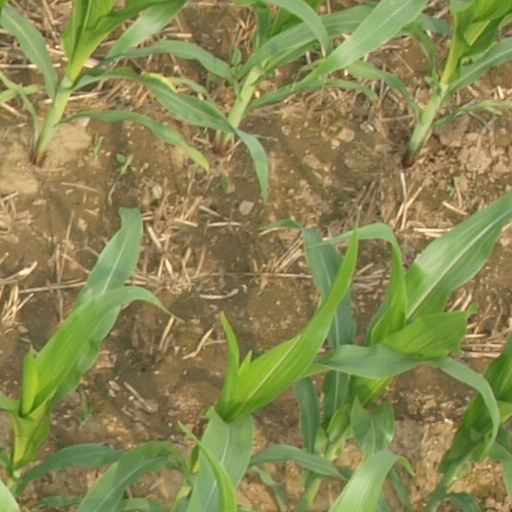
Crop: maize; corn